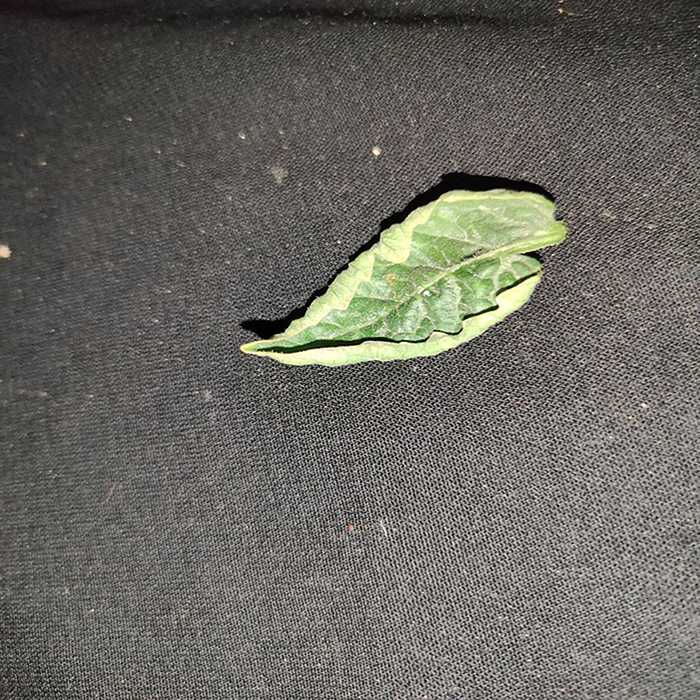
Plant: Tomato
Label: Tomato leaf curl virus